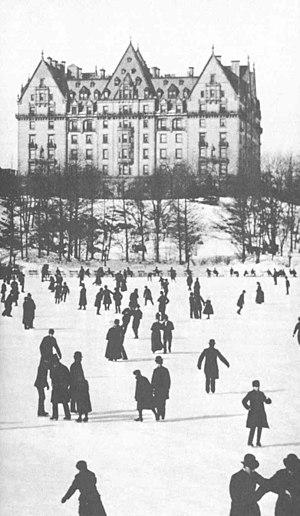
Le Dakota Building est un immeuble de New York construit dans le style néo-Renaissance entre le 25 octobre 1880 et le 27 octobre 1884.